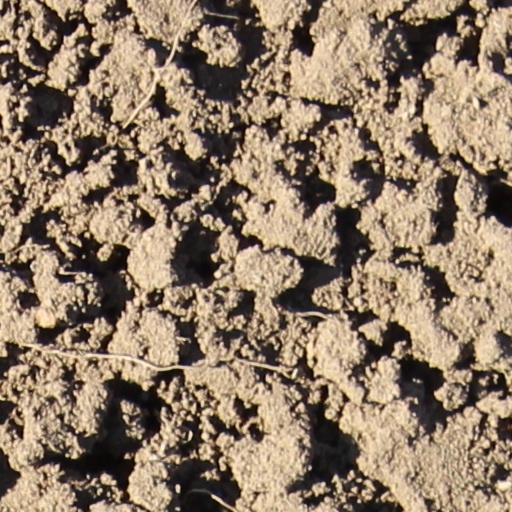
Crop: wheat